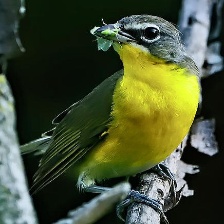
Species: YELLOW BREASTED CHAT
Scientific name: ICTERIA VIRENS